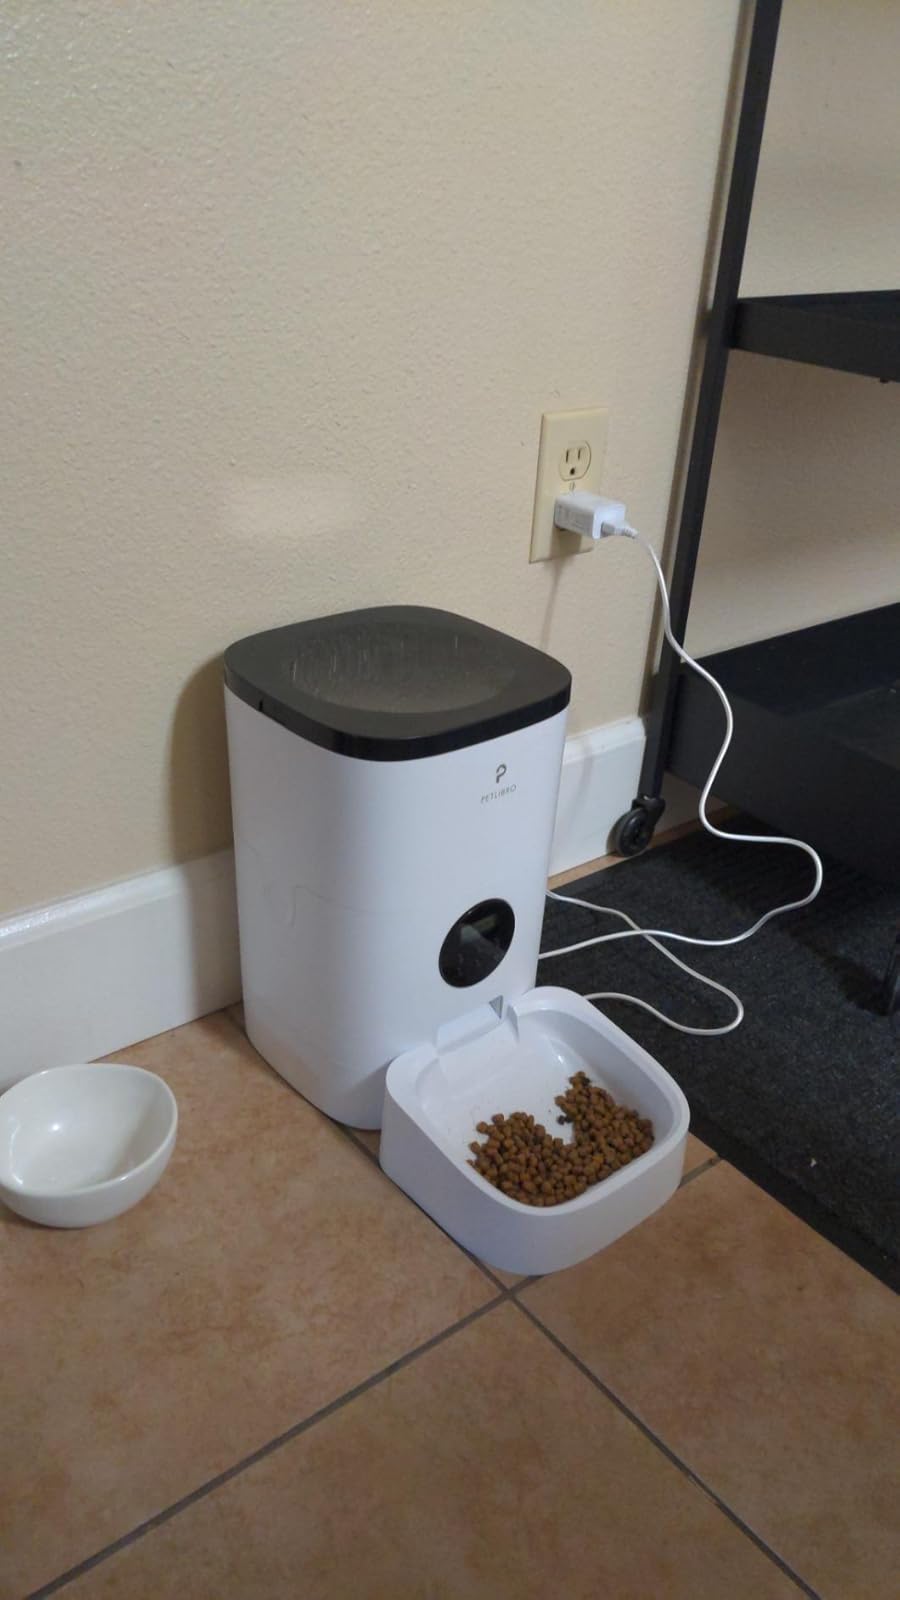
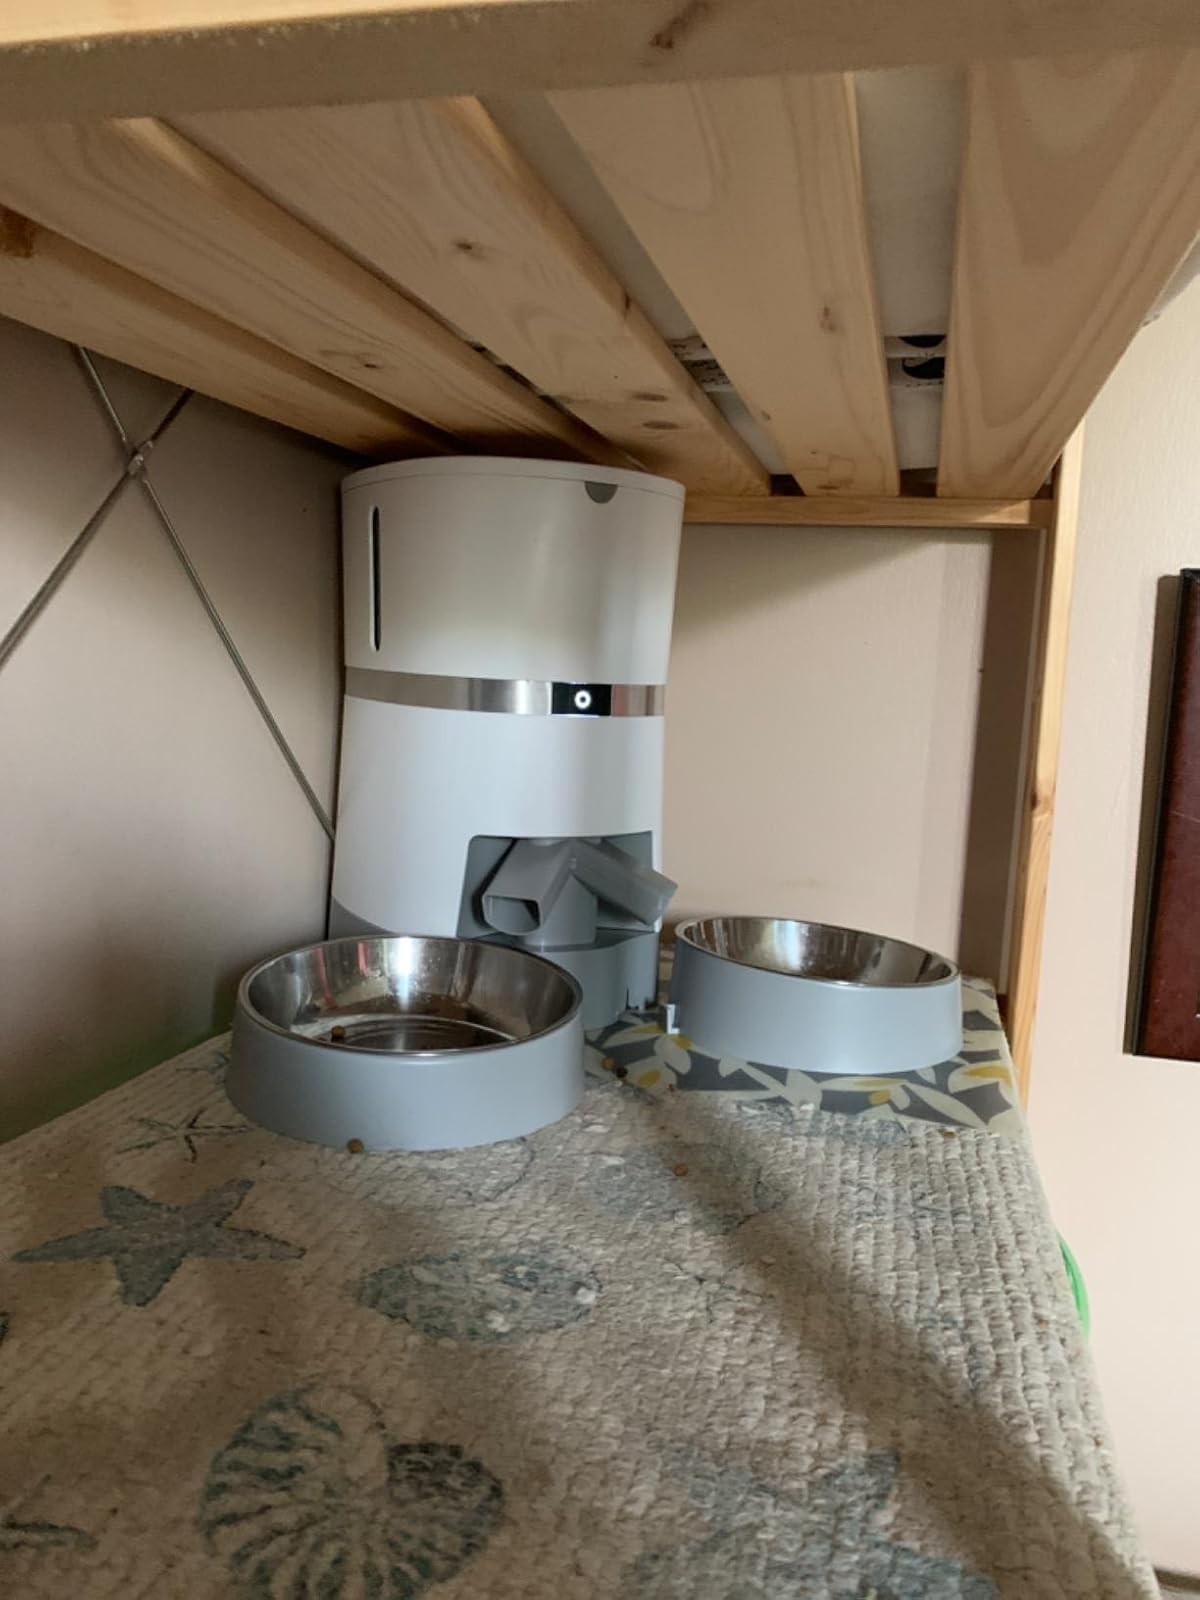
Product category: items_feeder
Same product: no